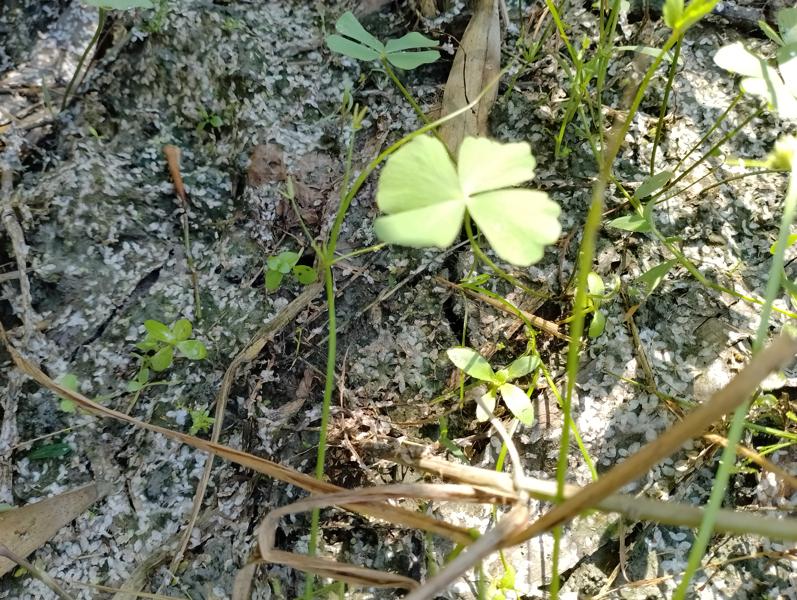
Weed species: Marsilea minuta